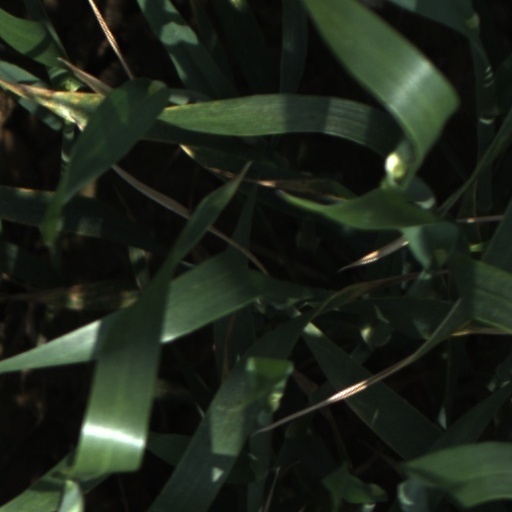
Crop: wheat